National Library of Serbia

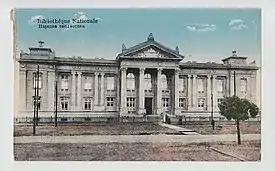

In 1832, the library was established by bookbinder Gligorije Vozarović in his bookstore, and its first collection consisted of gifts of publisher and bookseller Vozarović and other Serbian cultural figures. On 28 February 1832, Dimitrije Davidović sent a letter on the organization of the library to Miloš Obrenović. In November of the same year, Prince Miloš ordered that one copy of each printed book be made available to the library.